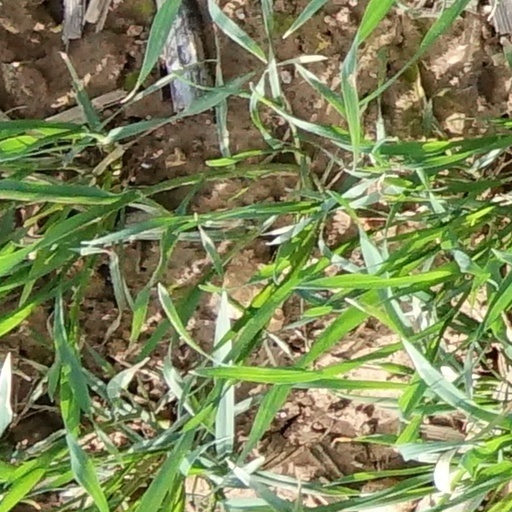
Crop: wheat